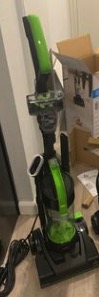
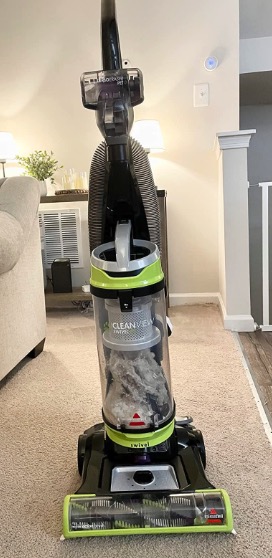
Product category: items_vacuum
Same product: no